Yvonne Lephay-Belthoise

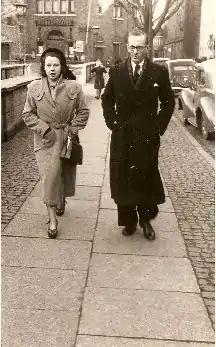

Between 1946 and 1949, Lephay-Belthoise, accompanied by Robert Bernard, made regular tours in Scandinavia (Denmark Sweden, Norway) organised by the Alliance française. She was invited to perform in recital with piano and with the Randers symphony orchestra. The press considers Lephay-Belthoise, then 32 years old, as one of the first performers of French music of her time.